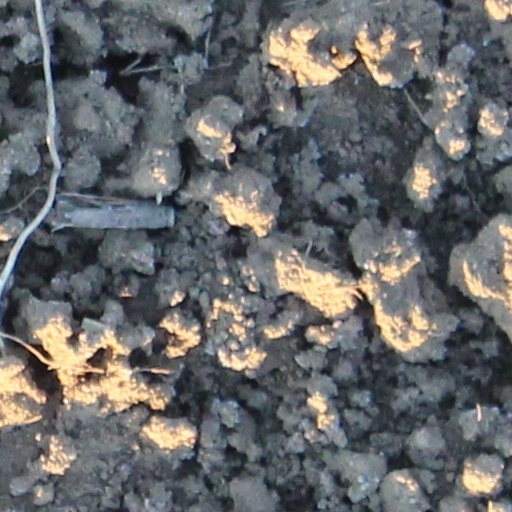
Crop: wheat